Camp Lander

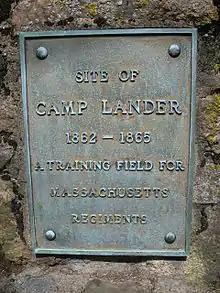
Camp Lander Marker, Pingree Park, Wenham, Massachusetts

Camp Lander was a former Massachusetts militia camp active during 1862 and located in Wenham, Massachusetts. It was named for Brigadier General Frederick W. Lander, wounded at the Battle of Ball's Bluff, who died of disease almost three weeks later in March 1862. In September–December 1862, the 5th, 8th, and 48th Massachusetts Infantry Regiments trained at the camp. The site is now occupied by Pingree Park, on land donated by Harriet Pingree in 1916.